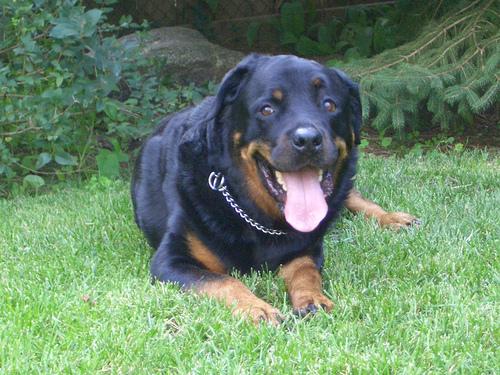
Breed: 224-n000060-Rottweiler